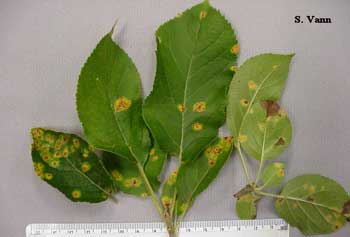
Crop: apple
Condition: rust